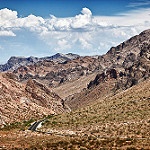
Label: mountain